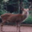
Label: deer